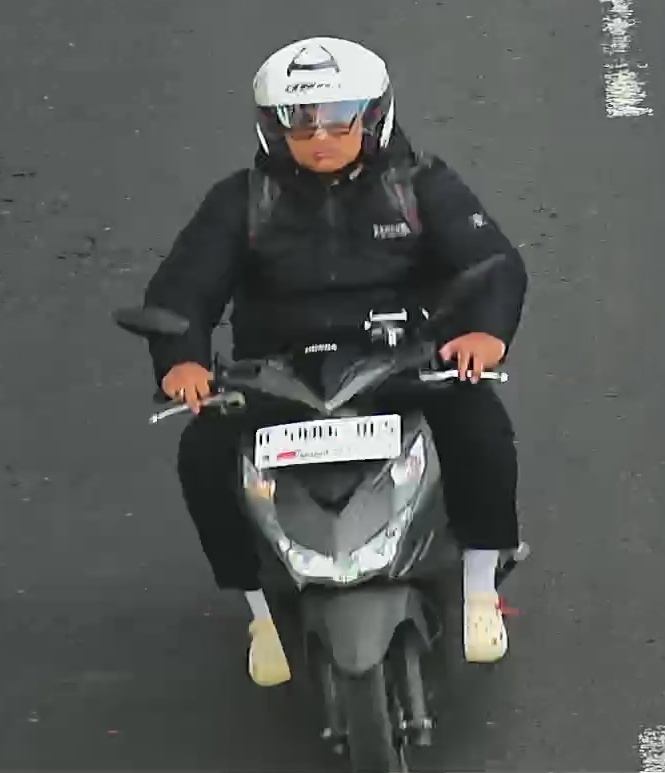
person-with-helmet: 1
person-without-helmet: 0